House of Plantagenet

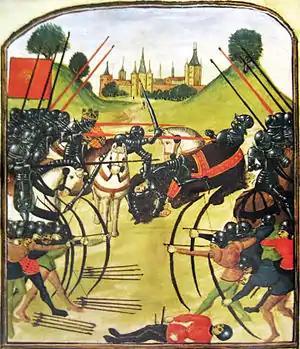
The Battle of Tewkesbury of 1471, as illustrated in the Ghent manuscript

The Black Prince's ten-year-old son succeeded as Richard II of England on the death of his grandfather, nominally exercising all the powers of kingship, supported by various councils. His government levied poll taxes to finance military campaigns which, combined with the poor state of the economy, resulted in the Peasants' Revolt in 1381, followed by brutal reprisals against the rebels.